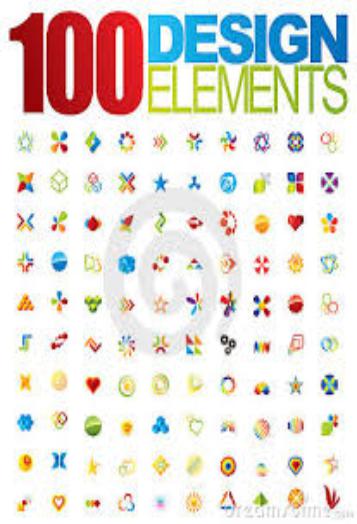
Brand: Element
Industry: Leisure